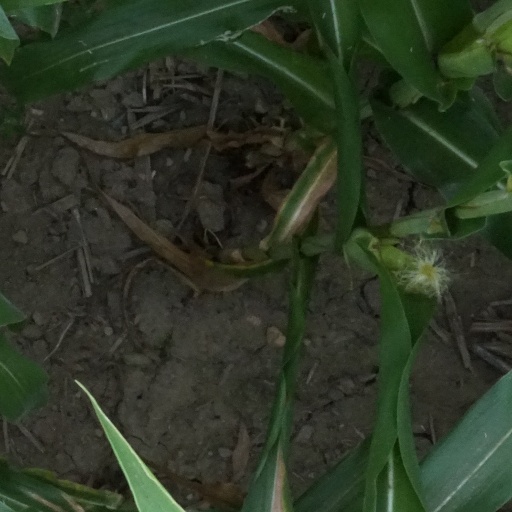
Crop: maize; corn